Bohemian waxwing

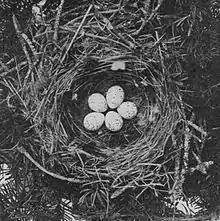
Nest and eggs

Bohemian waxwings start their return from the wintering grounds in February or March, but northern breeders do not reach their breeding areas until April or early May. This monogamous species nests mainly from mid-June to July.